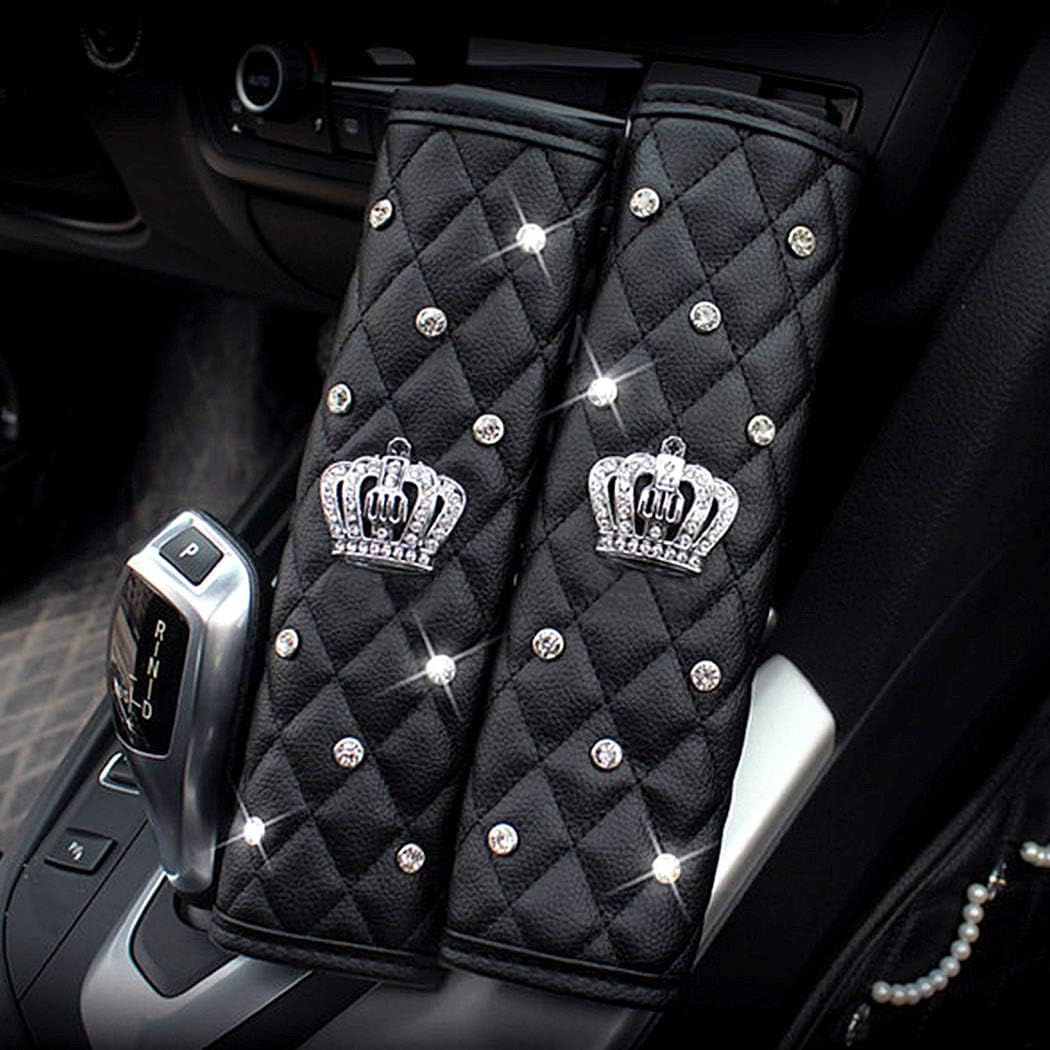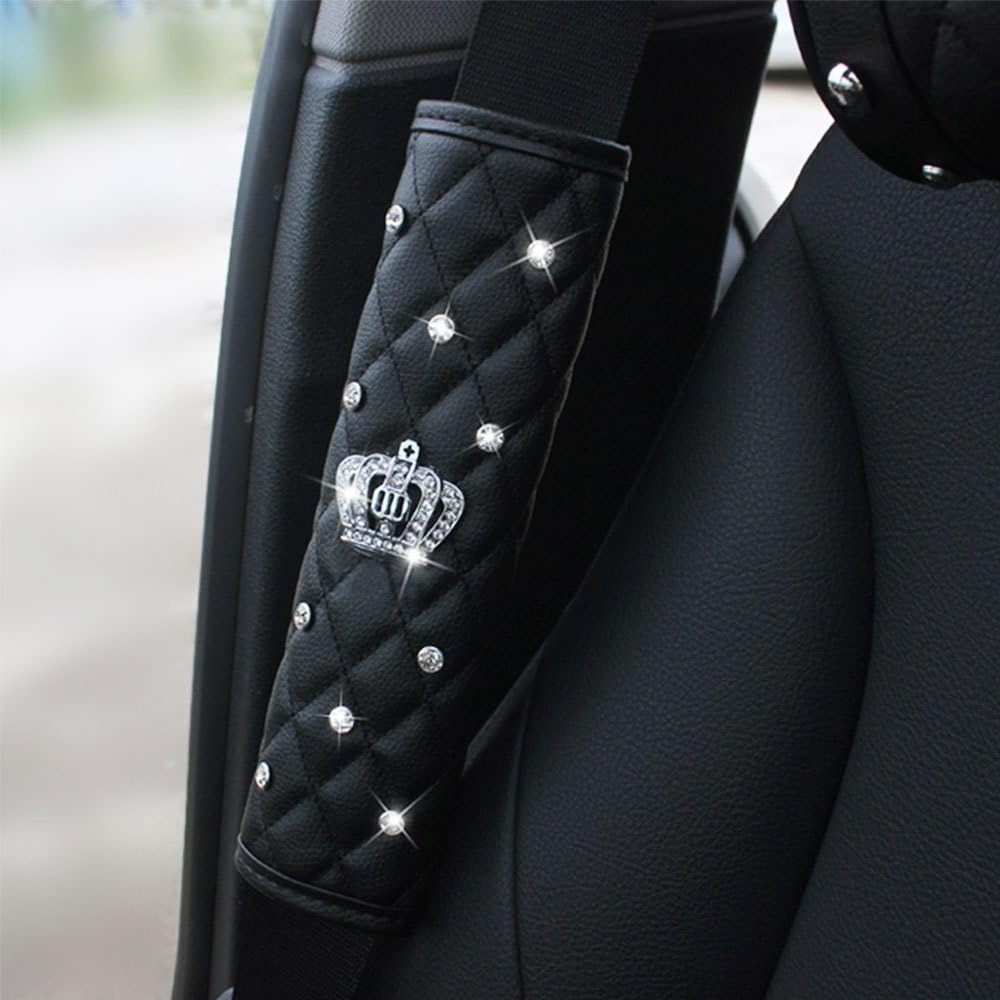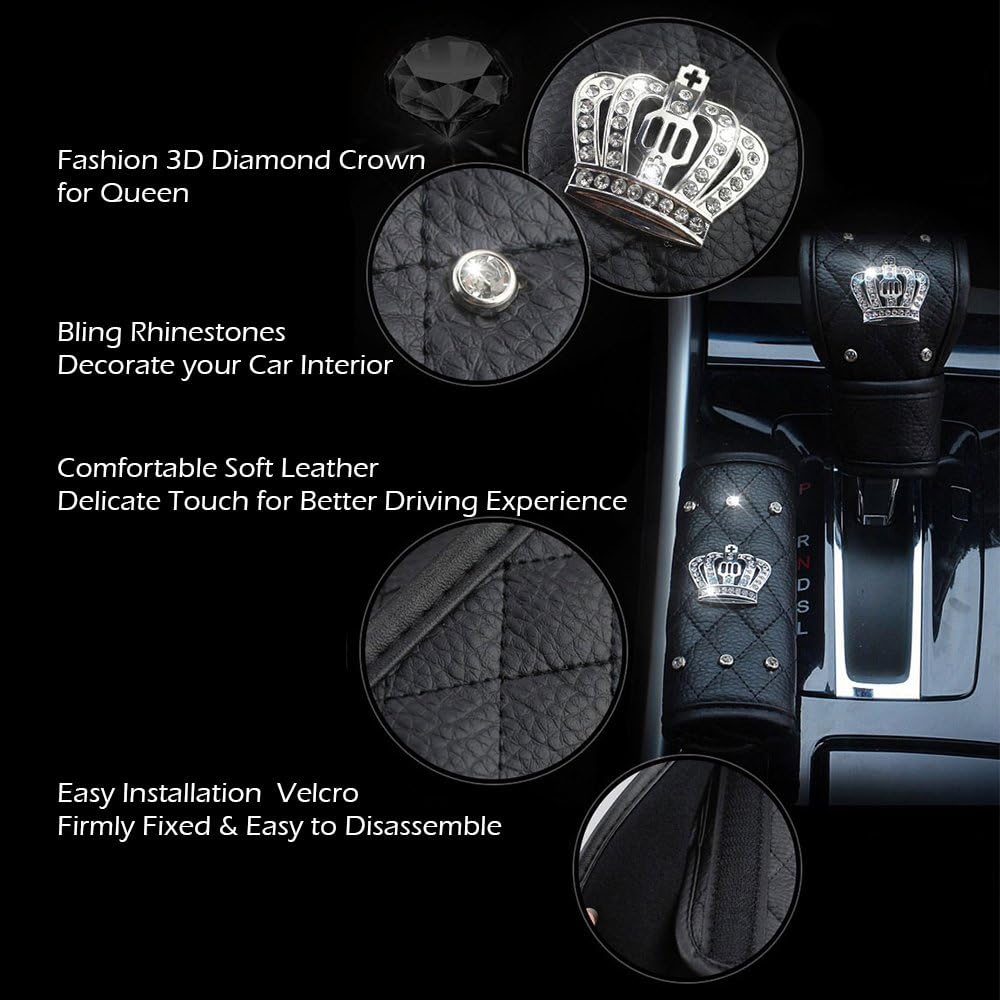
Qimei Car Armrest Cover Center Console Cushion Lid Handrail Box Pad Soft PU Leather + Bling Crown Decoration Cushion (A - Seatbelt Cover * 2 Pack)
Category: Automotive
We hope ESKONKE every product will bring your life more colorful and meaningful. No matter you choice it for your friends, lovers or for yourself. We hope it will be a good gift to bring you good luck, joy and happiness.  Specifications:  - Cushion Size: 19.5 * 30 cm (7.7 * 11.8 in) - Frame Material: Durable PU Leather + Noble Crown + Bling Rhinestones  Package Includes:  - 1 x Car Center Console Cushion
Features: Noble Crown Series Products: Use the same series of products together, It can reflect the unity of the car interior and a strong Beautiful. | Fashion and Functional Design: Stylish diamond lattice design, Wear-resistant PU material, hand crafted with faultless sewing, Easy to install with high elasticity elastic band on the back. | Durable Material: Made of high quality faux Leather outside surface, PU Leather so you can wipe it clean easily. Sturdy and durable, practical and fashionable. | Universal Size: Fit for most cars, Pad Size: 19.5 * 30 cm (7.7 * 11.8 in), But too many models of cars, please be sure if it is compatible with your car console system before purchasing. | Worry-free Shopping Experience: We strive to provide you with the best quality products and the best customer experience, If you have any question, We look forward to your feedback.